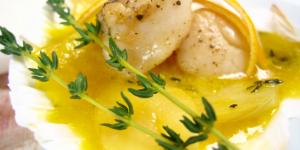
ragout de vieras al azafran